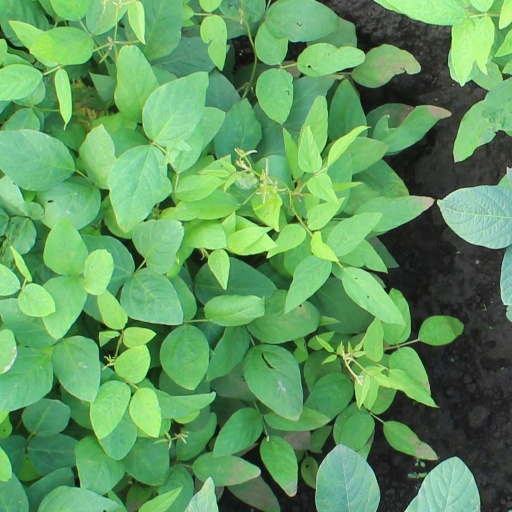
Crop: soybean